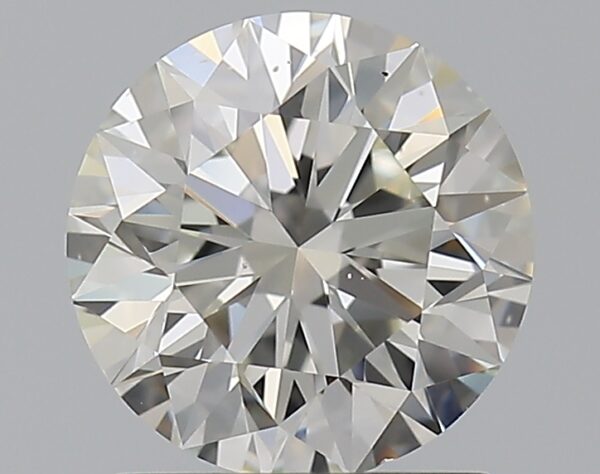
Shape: round
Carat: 1.2
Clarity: VS2
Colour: I
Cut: EX
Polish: EX
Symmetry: EX
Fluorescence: ST
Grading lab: GIA
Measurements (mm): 6.76 x 6.8 x 4.25